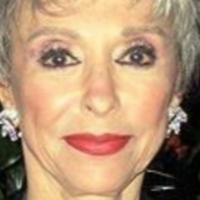
Age group: age 66-80